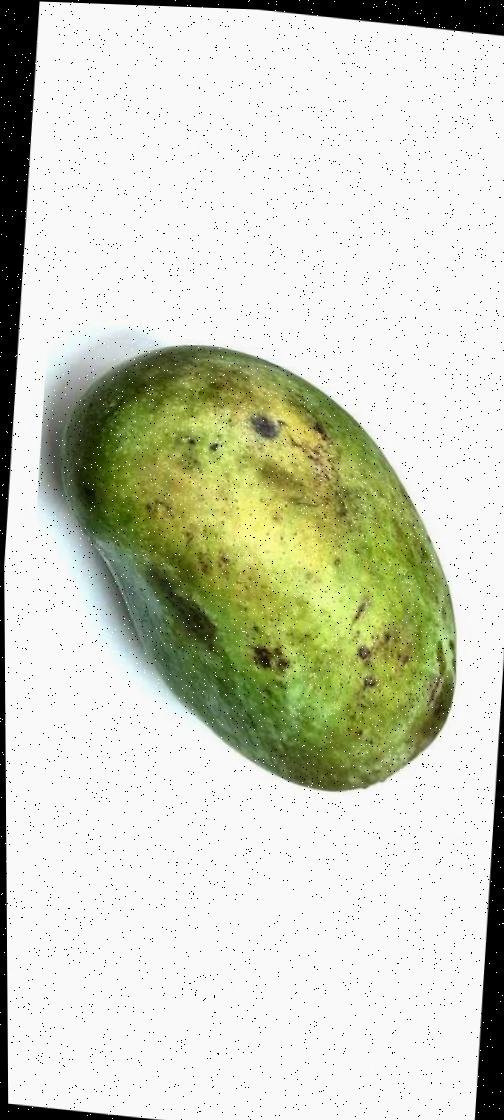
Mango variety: Fazli Classic